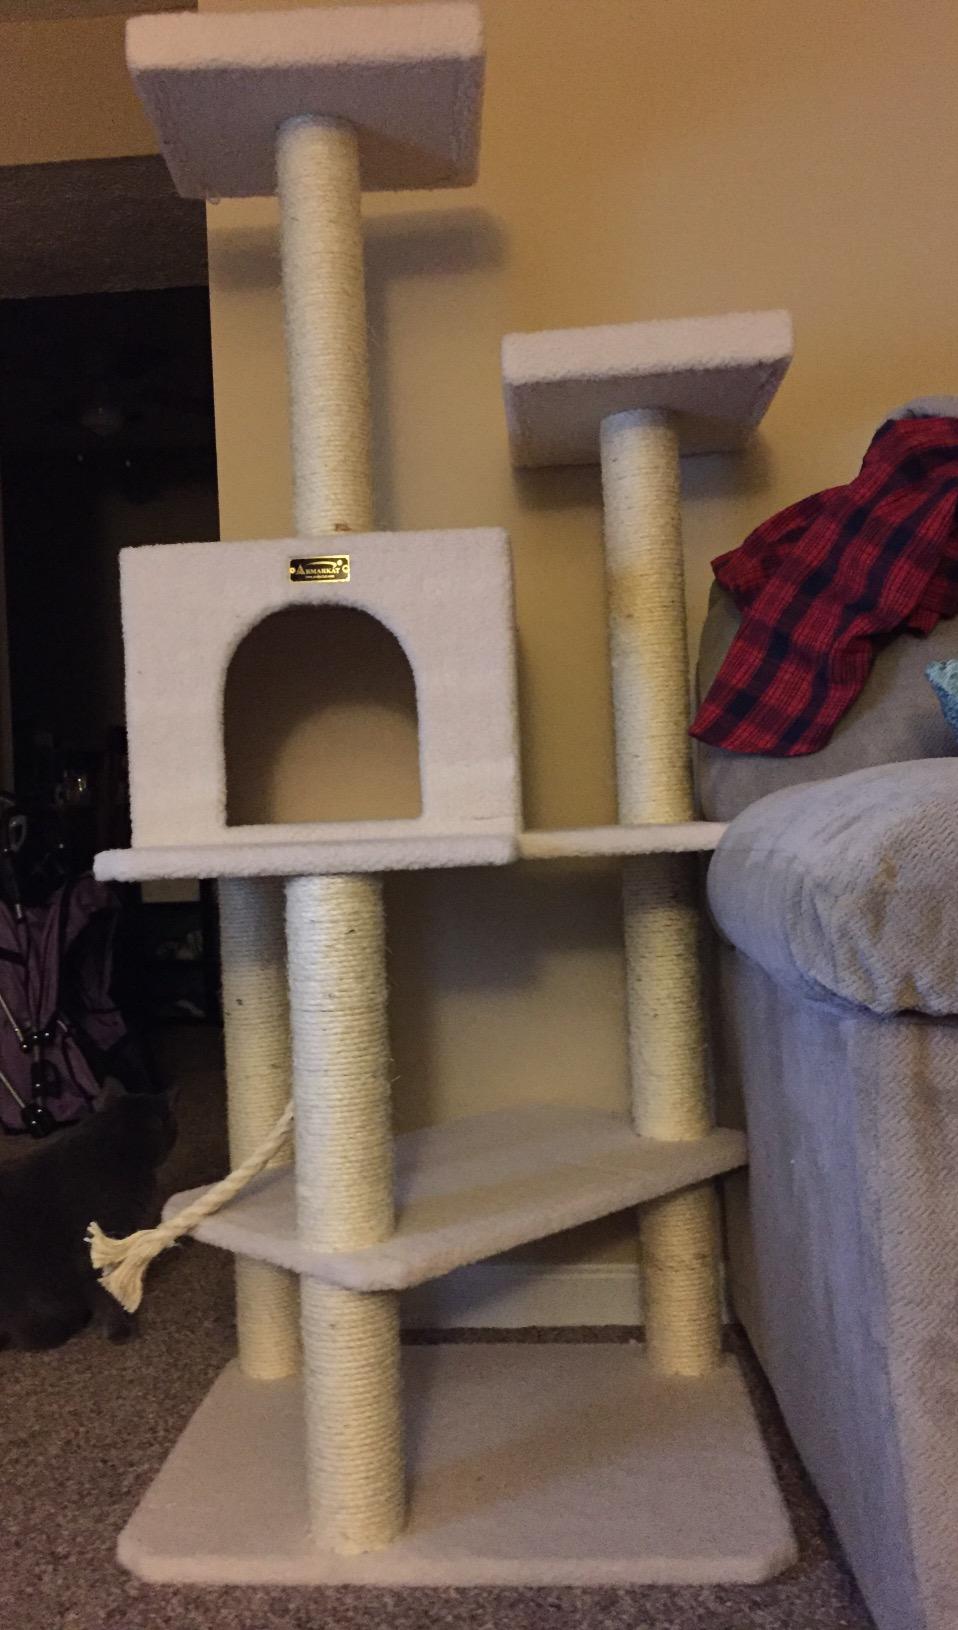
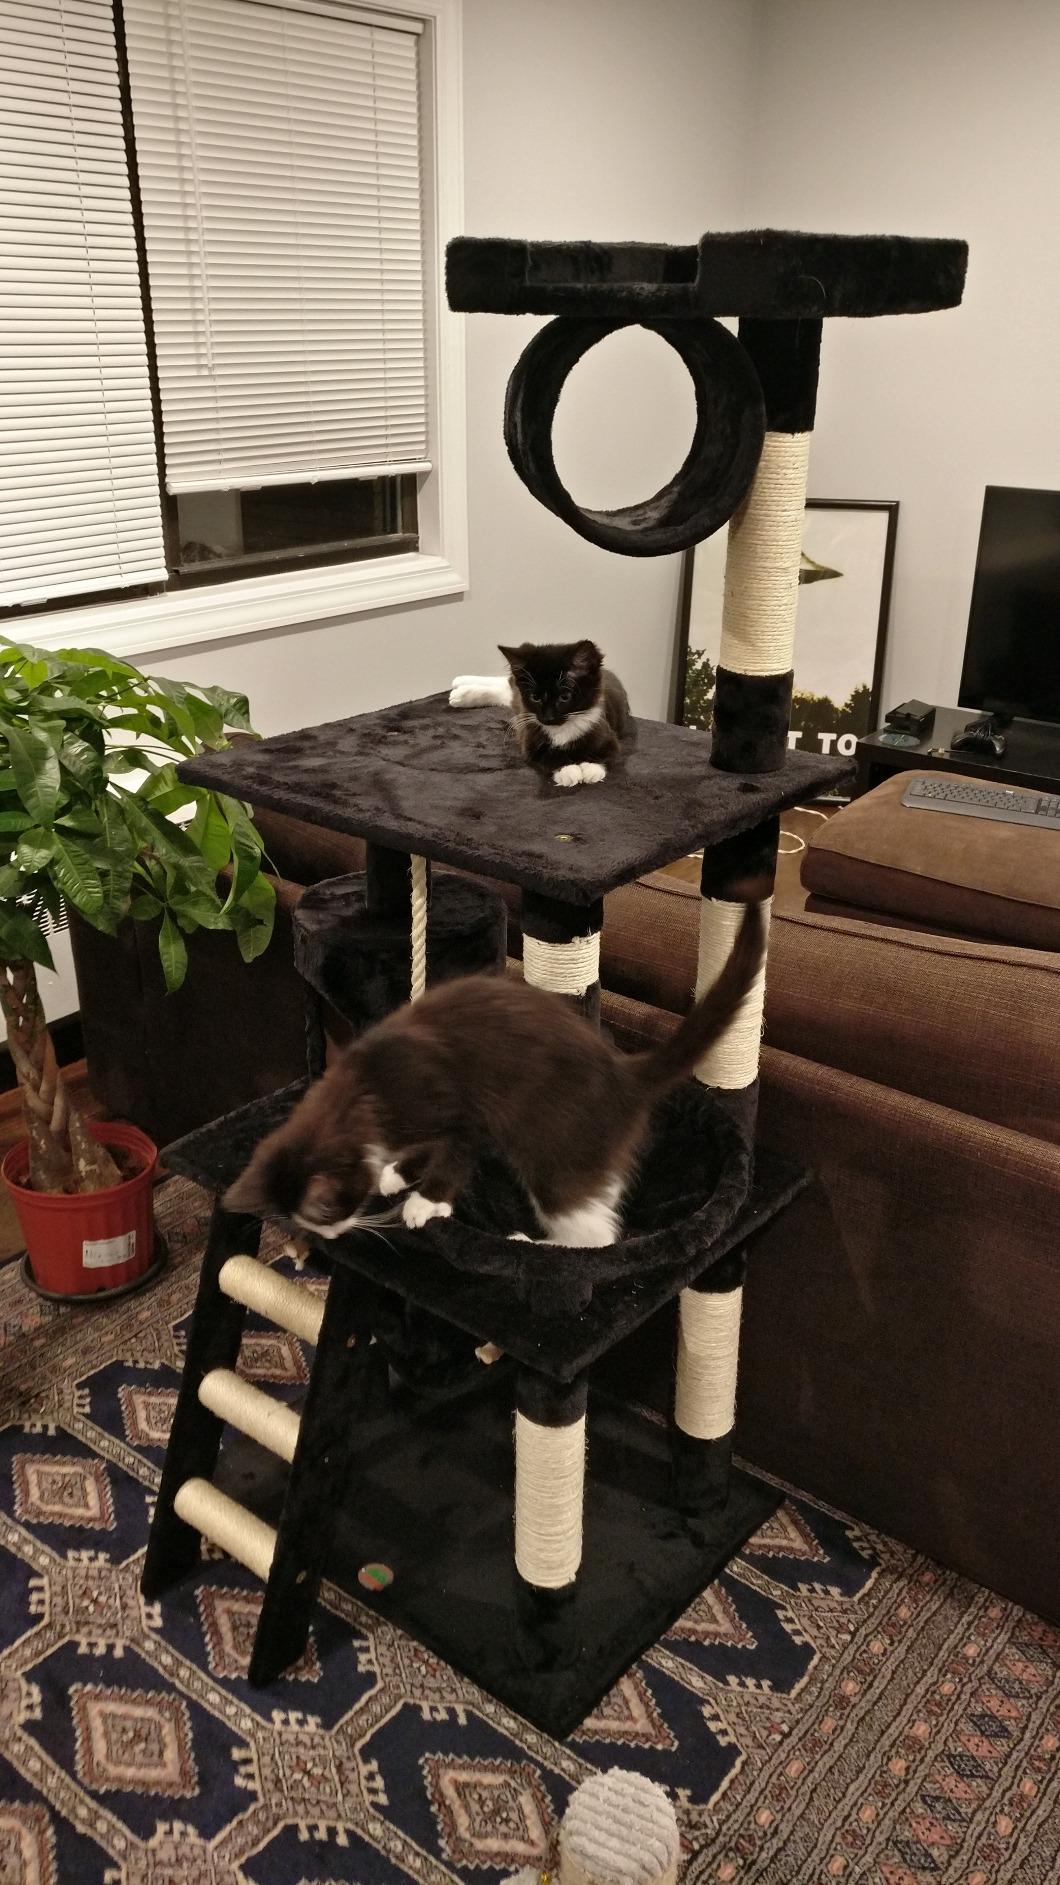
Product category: items_cat tree
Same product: no